Rhythmic gymnastics at the 2001 World Games – Rope

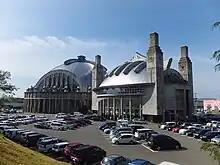
Akita City Gymnasium

The rope event in rhythmic gymnastics at the 2001 World Games in Akita was played from 22 to 23 August. The competition took place at Akita City Gymnasium.